William G. Harrell

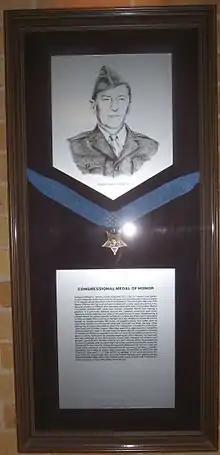
William G. Harrell and a specimen Medal of Honor on display at Texas A&M University

The President of the United States takes pleasure in presenting the MEDAL OF HONOR to